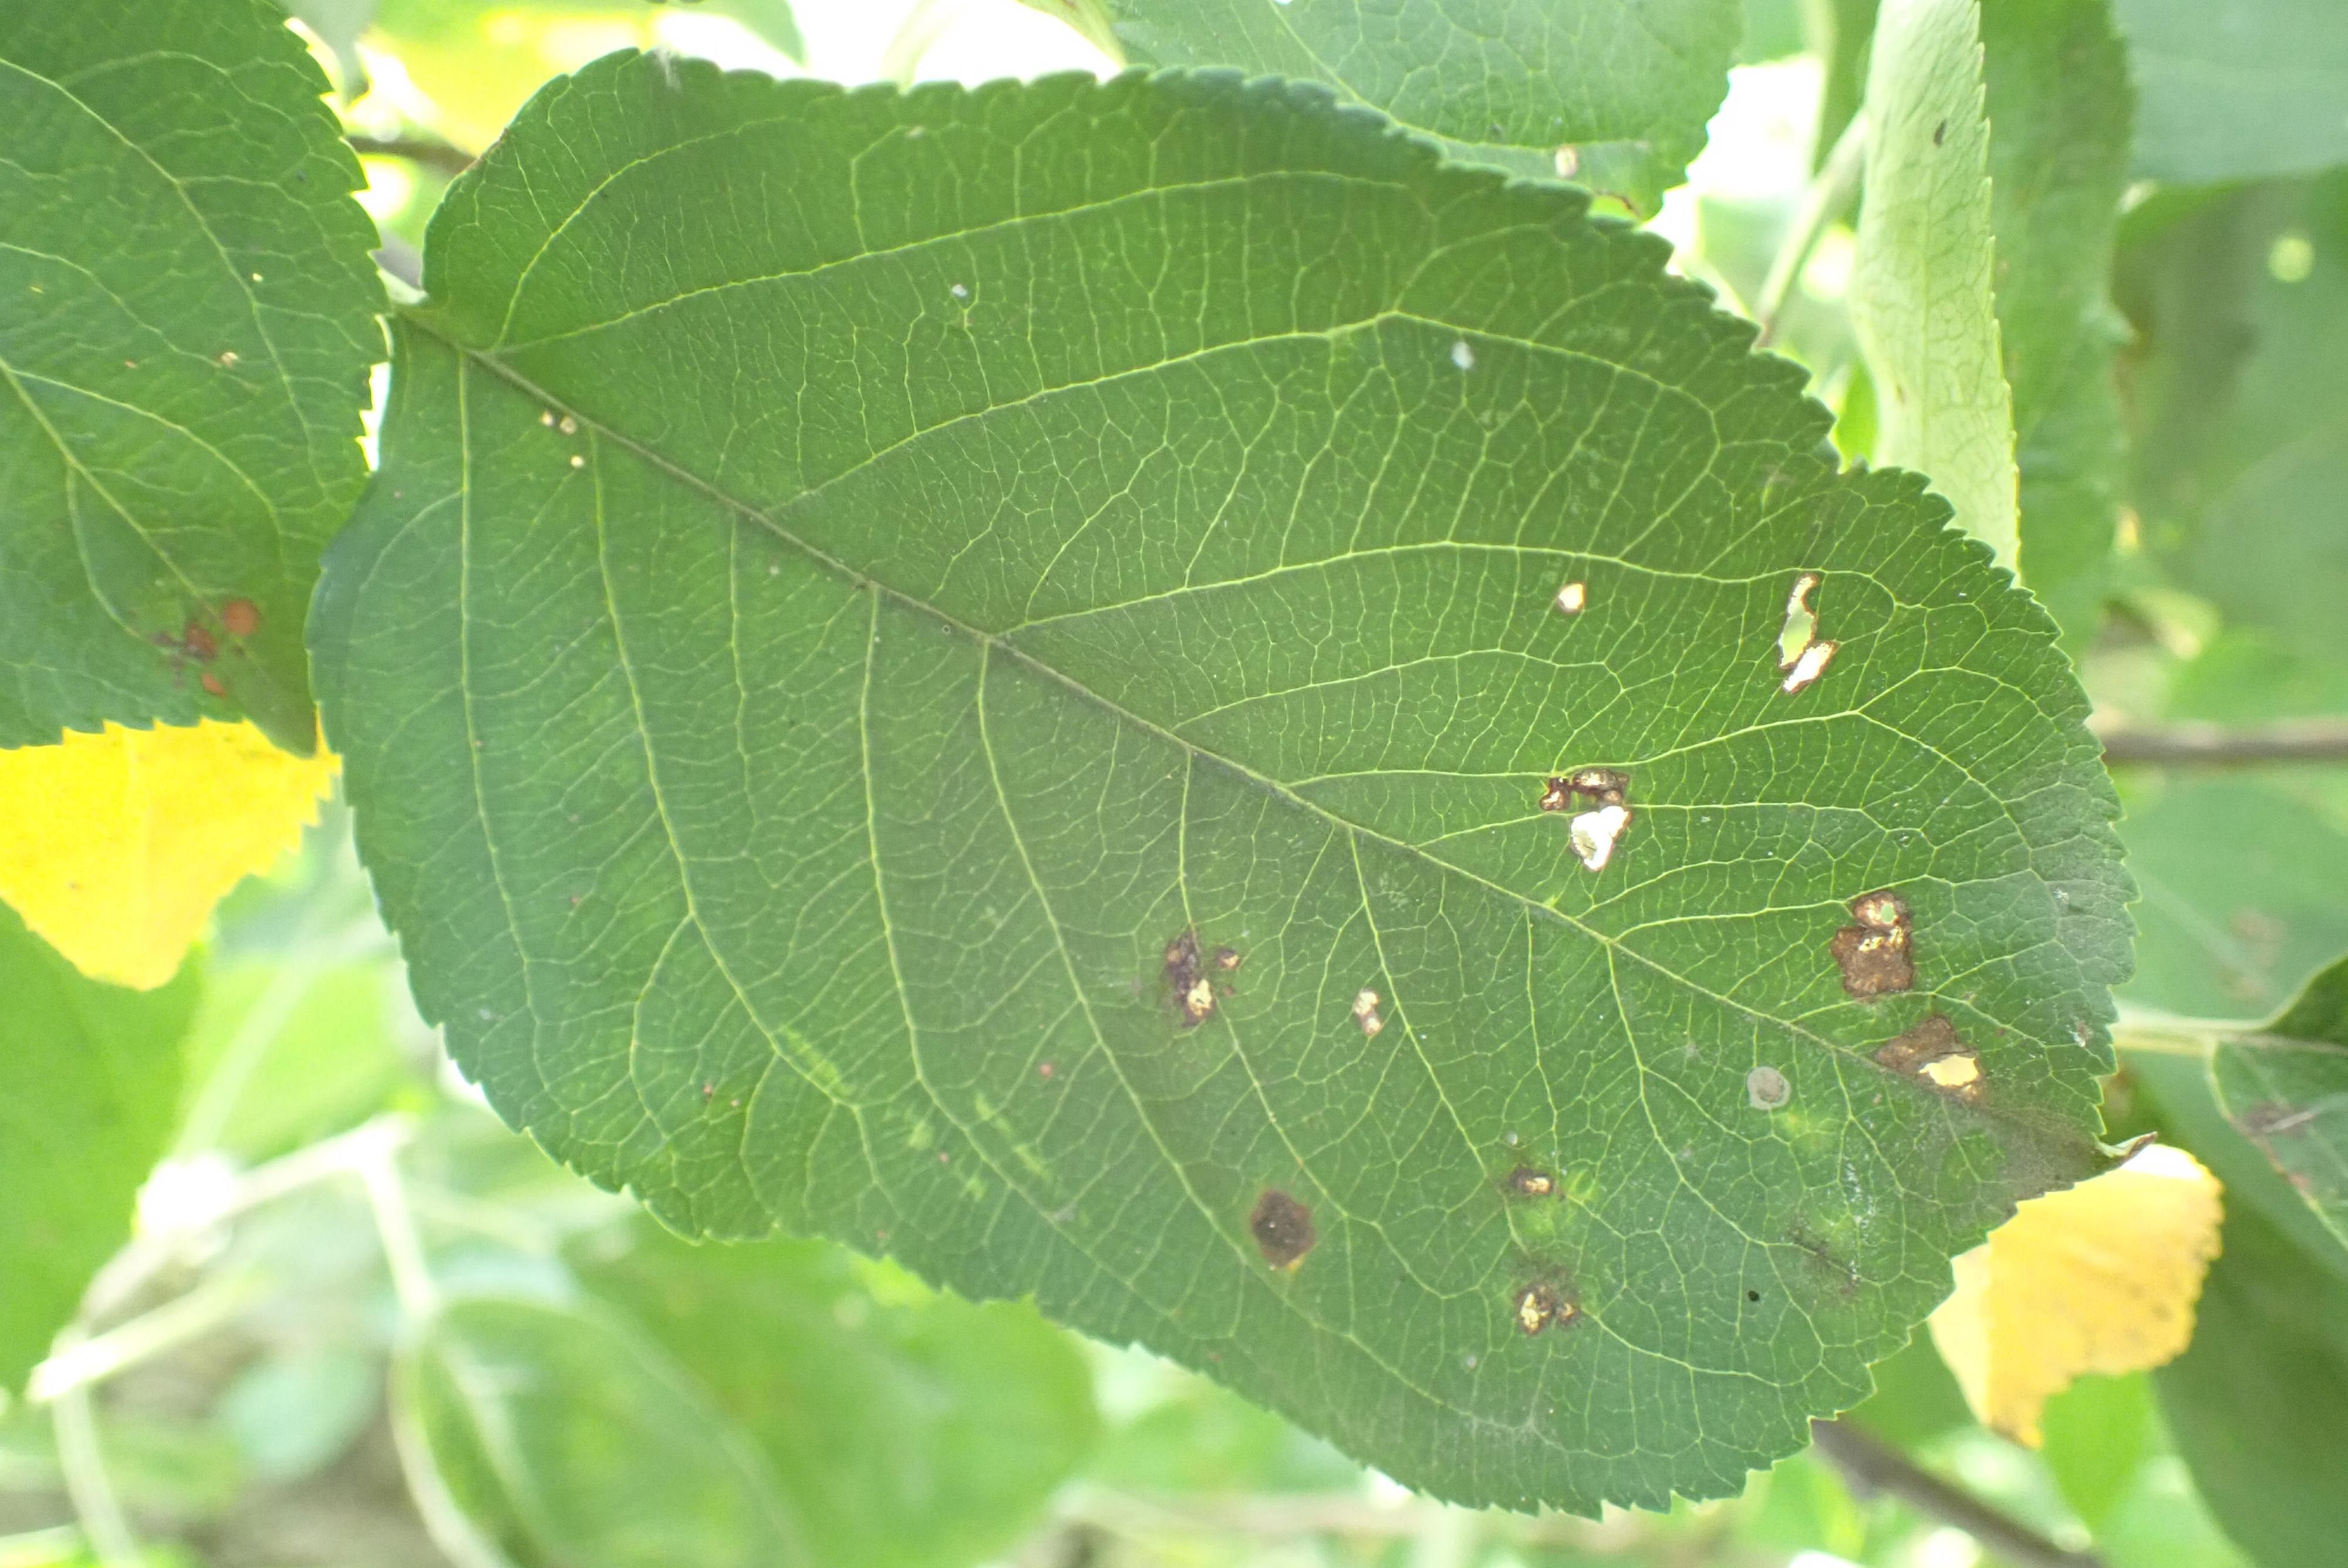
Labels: scab, frog_eye_leaf_spot, complex